State Bank of Morocco

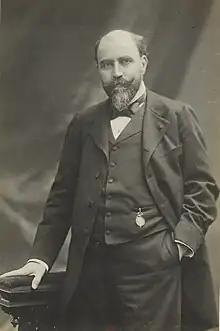
Stéphane Dervillé, the State Bank of Morocco’s third and longest-standing chairman

Among the other board members, Marcus Wallenberg Sr. represented Sweden from the State Bank's creation until 1940, when he was succeeded by his son Marcus Wallenberg Jr. who remained on the board until the 1950s.